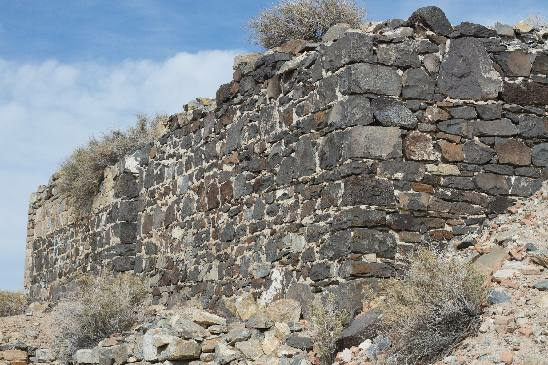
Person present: No